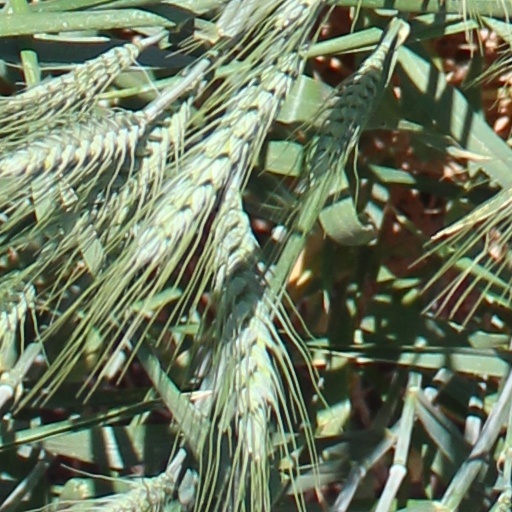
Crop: wheat